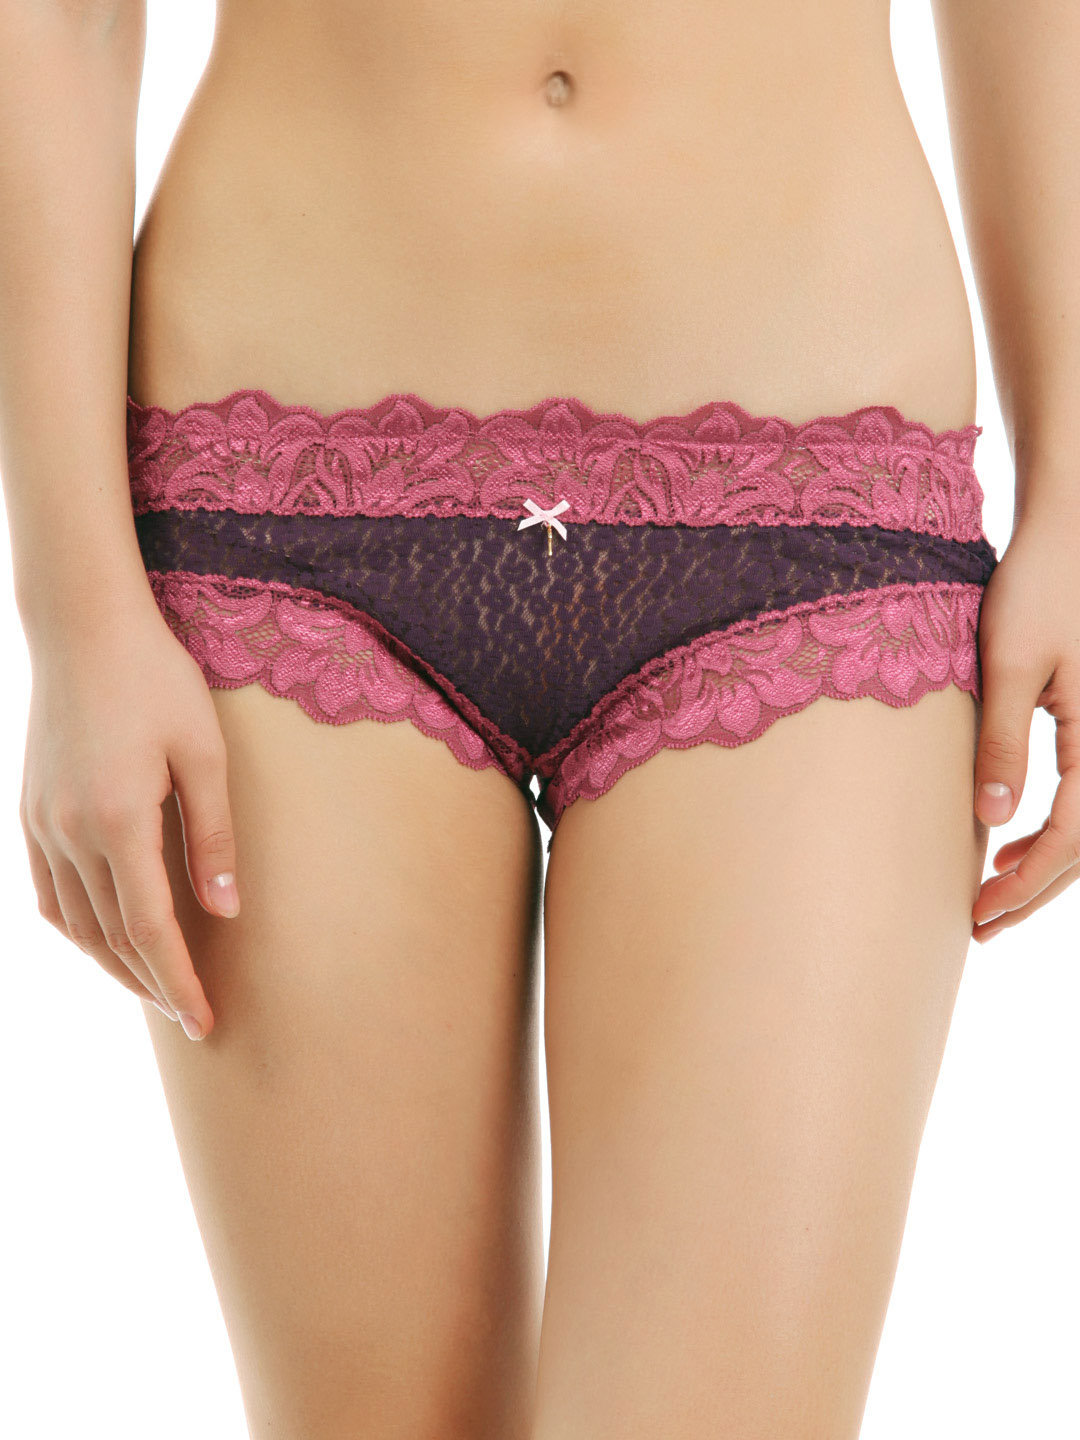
Avirate Purple Boyshort Brief
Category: Apparel / Innerwear / Briefs
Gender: Women
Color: Purple
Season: Summer 2012
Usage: Casual